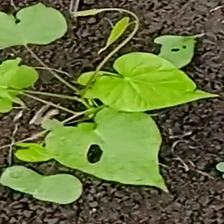
Weed species: Obscure_morning _glory(Ipomoea obscura)